Public opinion on climate change

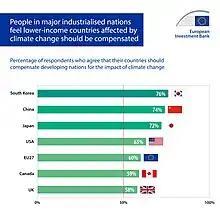
A survey conducted in the European Union, US, and other countries found that its respondents feel lower-income countries affected by climate change should be compensated.

Income has a strong influence on public opinion regarding policies such as building more fossil fuel power plants or whether we should lighten up on environmental standards in industries. People that have bigger incomes in the states of Washington, Oregon, California and Idaho are more likely to support the policy regarding building new power plants and support lightening up on environmental standards in industries compared to people with a smaller income.